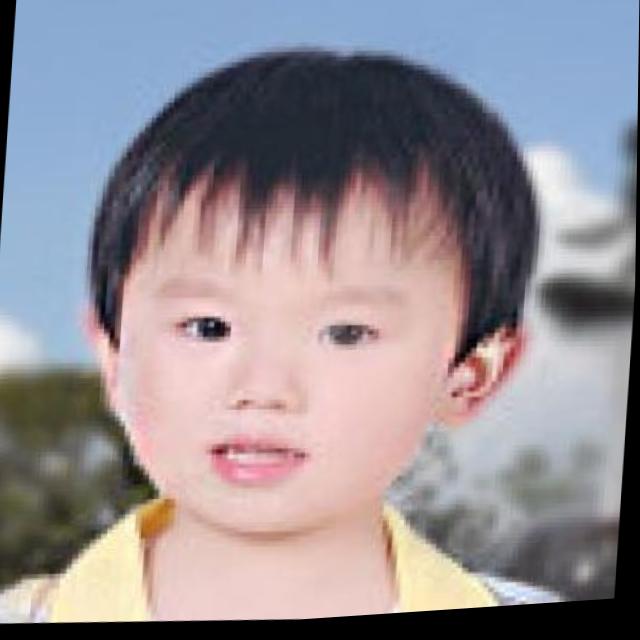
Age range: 0-12